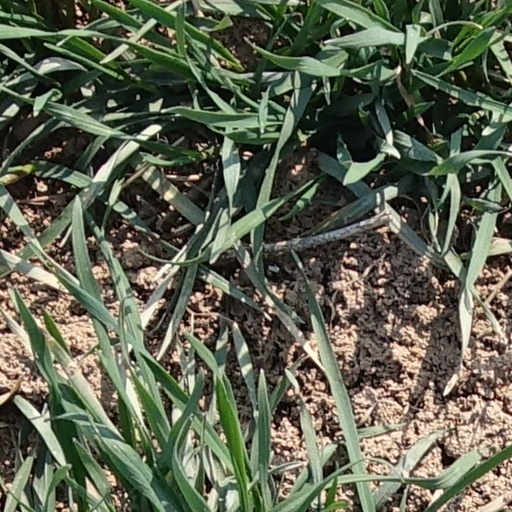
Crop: wheat